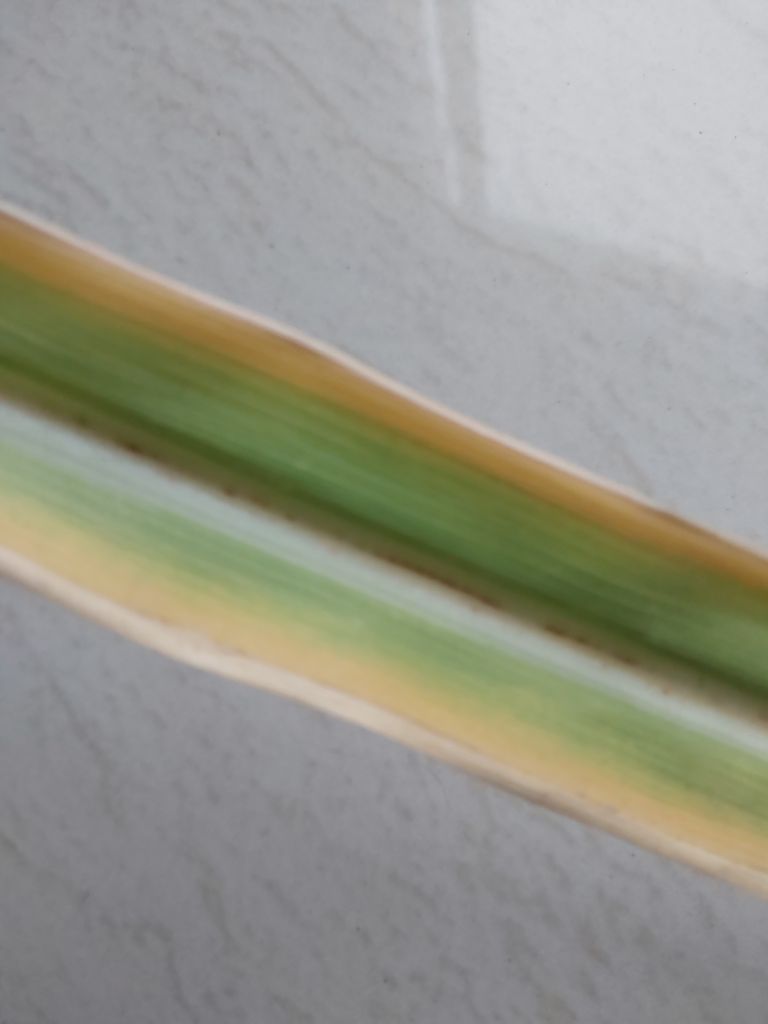
Label: Brown Spot